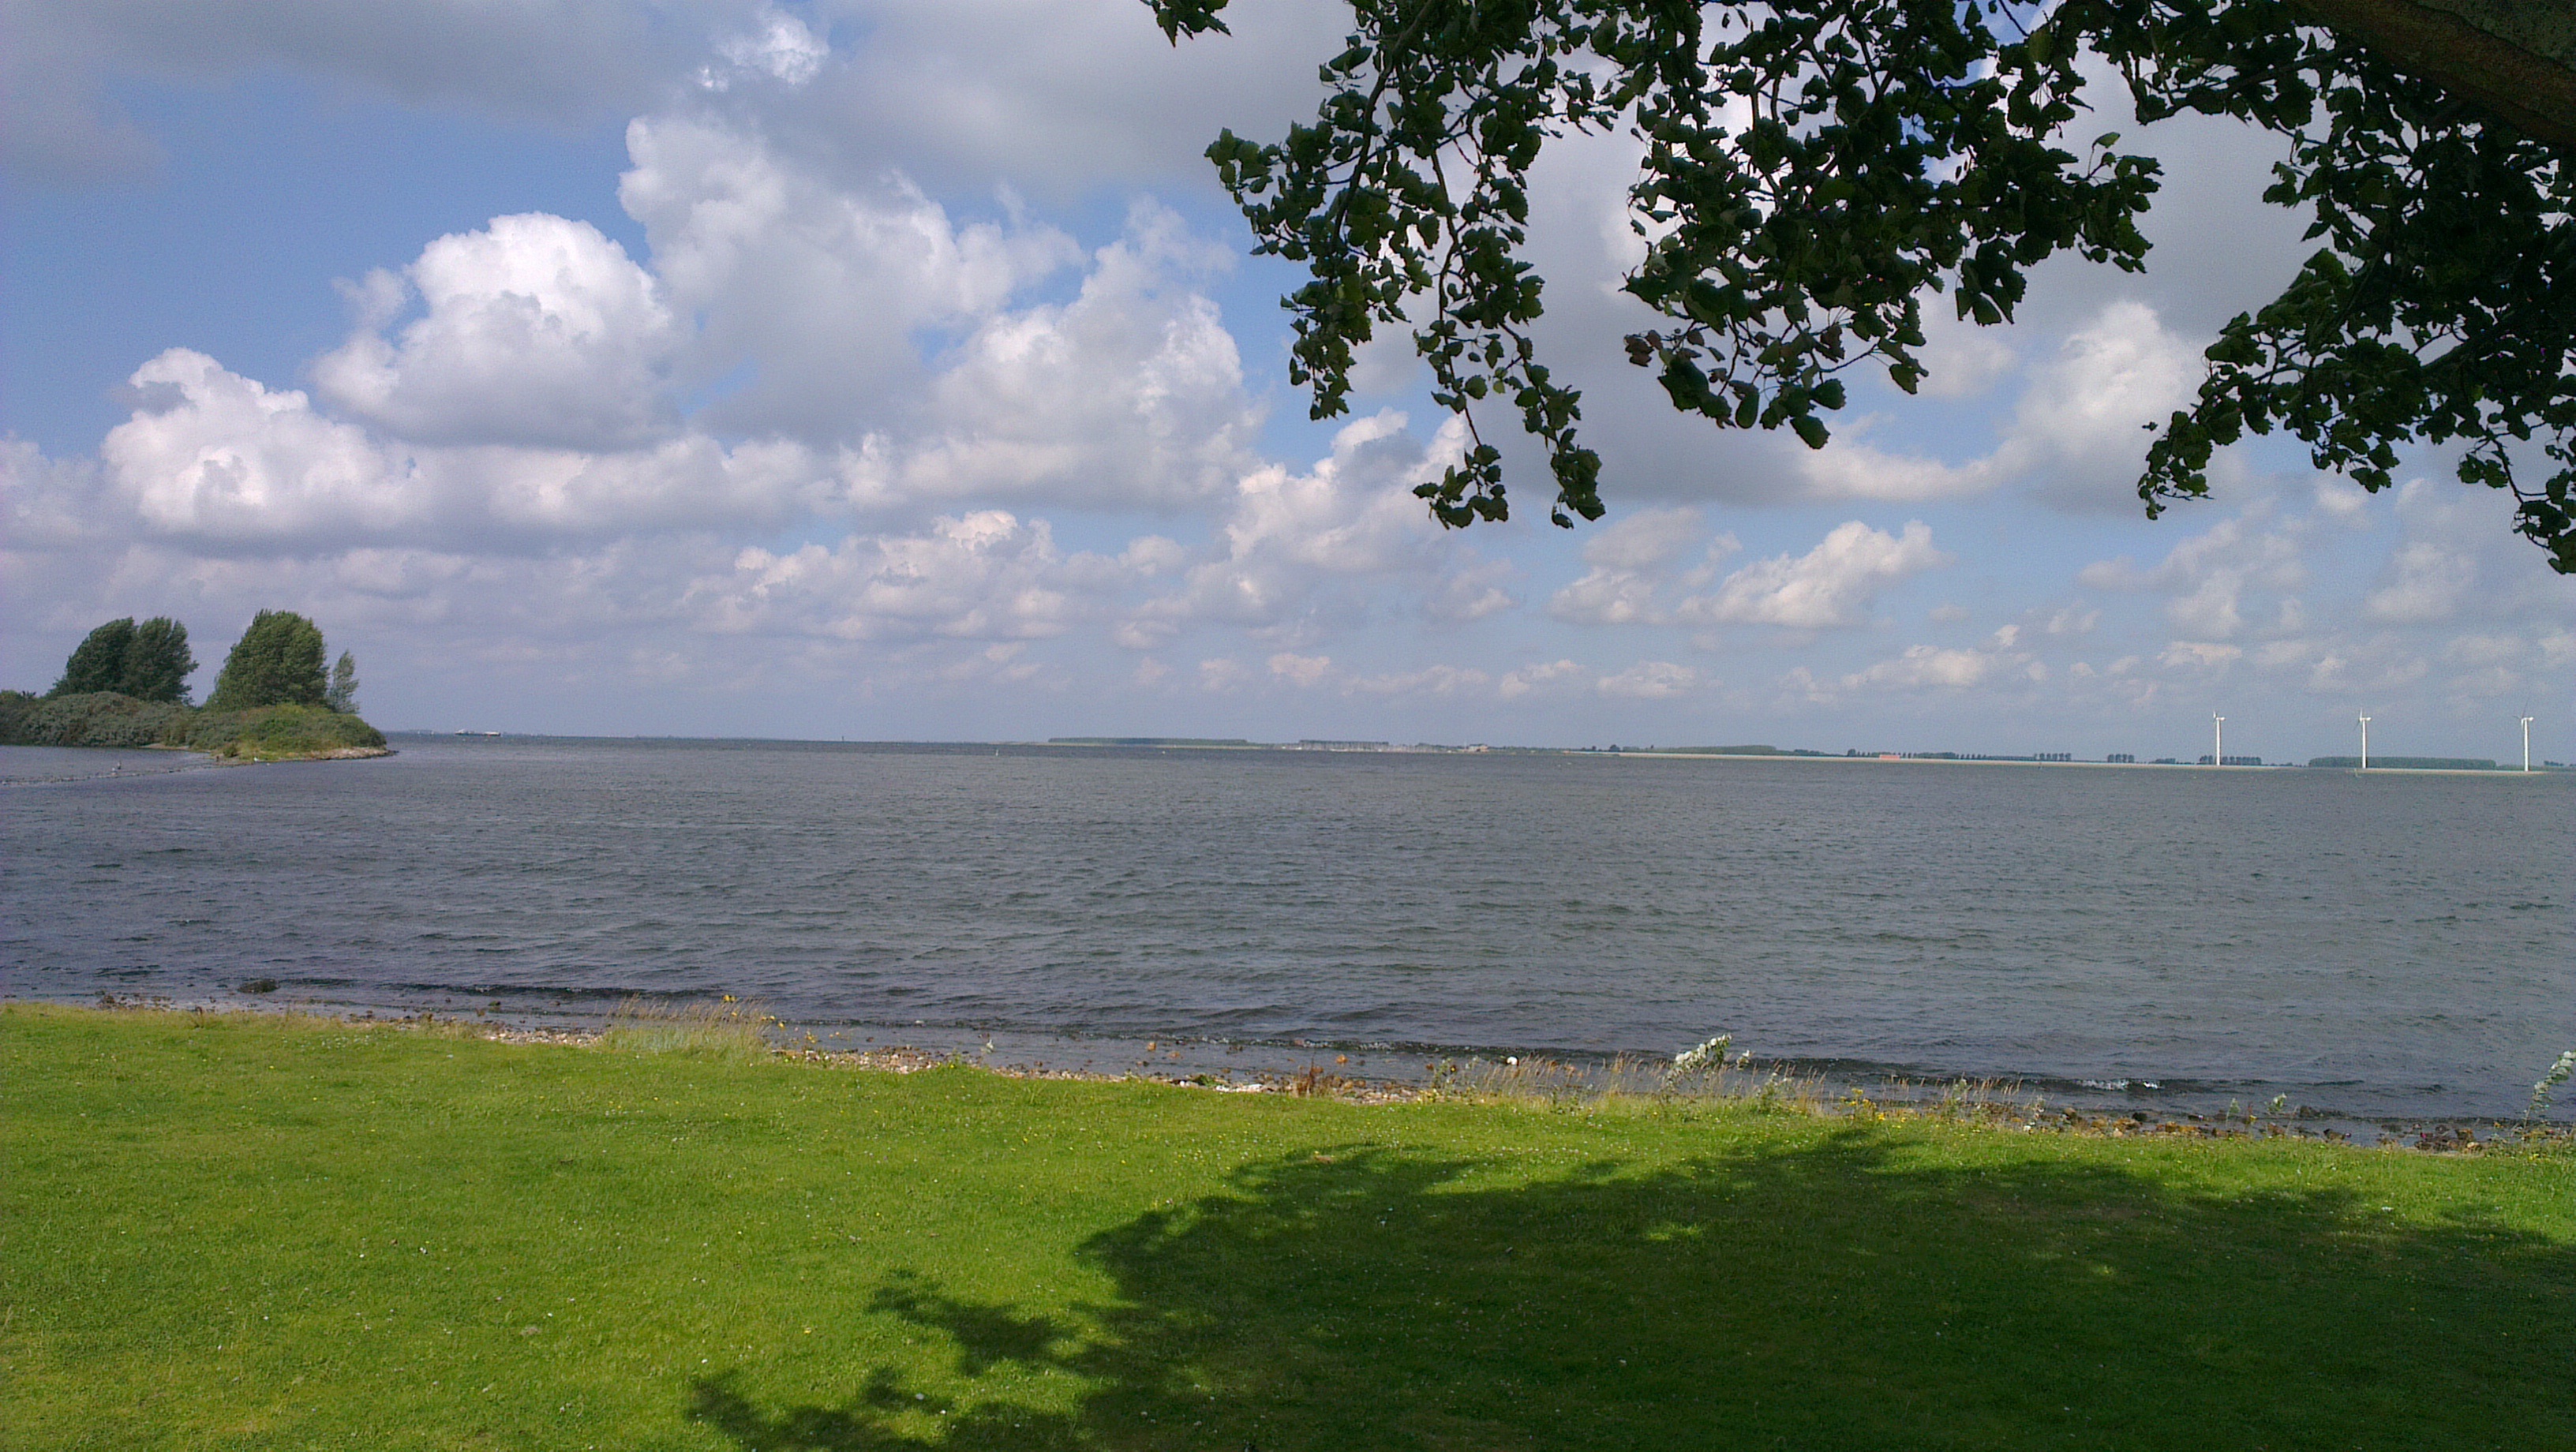
beach, landscape, sea, coast, tree, water, nature, ocean, horizon, cloud, sky, hill, shore, lake, holiday, bay, blue, reservoir, terrain, body of water, clouds, zealand, loch, grevelingen